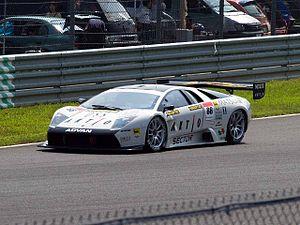
Lamborghini est un constructeur automobile fondé en 1963 par l'industriel Ferruccio Lamborghini et installé à Sant'Agata Bolognese en Italie.
JLOC est une écurie de course automobile japonaise fondée en 1993. Comme son nom l'indique, son but est de faire courir des gentlemen driver dans des compétitions de grand tourisme et d'endurance.